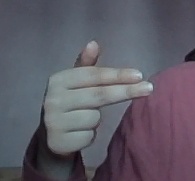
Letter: ghain